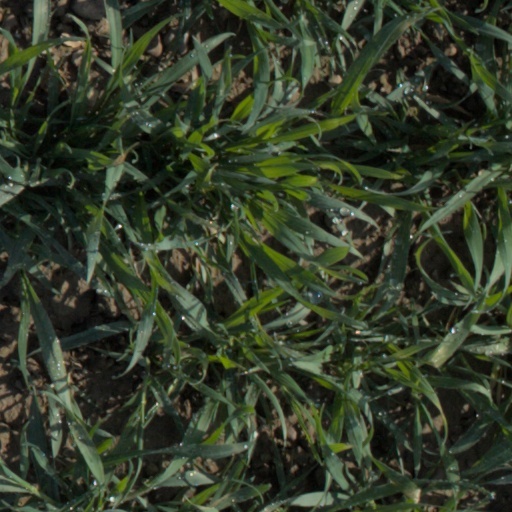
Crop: wheat